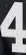
Number: 4